Royal Brunei Airlines

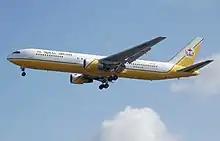
Royal Brunei Airlines Boeing 767-300ER (V8-RBK) landing. This particular aircraft was leased to Vietnam Airlines during the mid- to late-1990s.

On 6 September 1997, Royal Brunei Airlines Flight 839, a Dornier 228 owned by Royal Brunei Airlines, but operated and maintained by Malaysian regional carrier Hornbill Airways, carrying 10 passengers to Miri, crashed into high ground near Miri airport. All eight passengers and two crew died. The remaining Dornier 228s were sold in 1997, and short-haul services connecting Brunei to Miri, Labuan, Mulu, and Bintulu were terminated.